Kazawa Dam

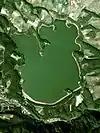
A survey picture of the dam

Kazawa Dam is an earthfill dam located in Gunma Prefecture in Japan. The dam is used for power production. The catchment area of the dam is 72.5 km. The dam impounds about 78 ha of land when full and can store 5634 thousand cubic meters of water. The construction of the dam was started on 1926 and completed in 1927.